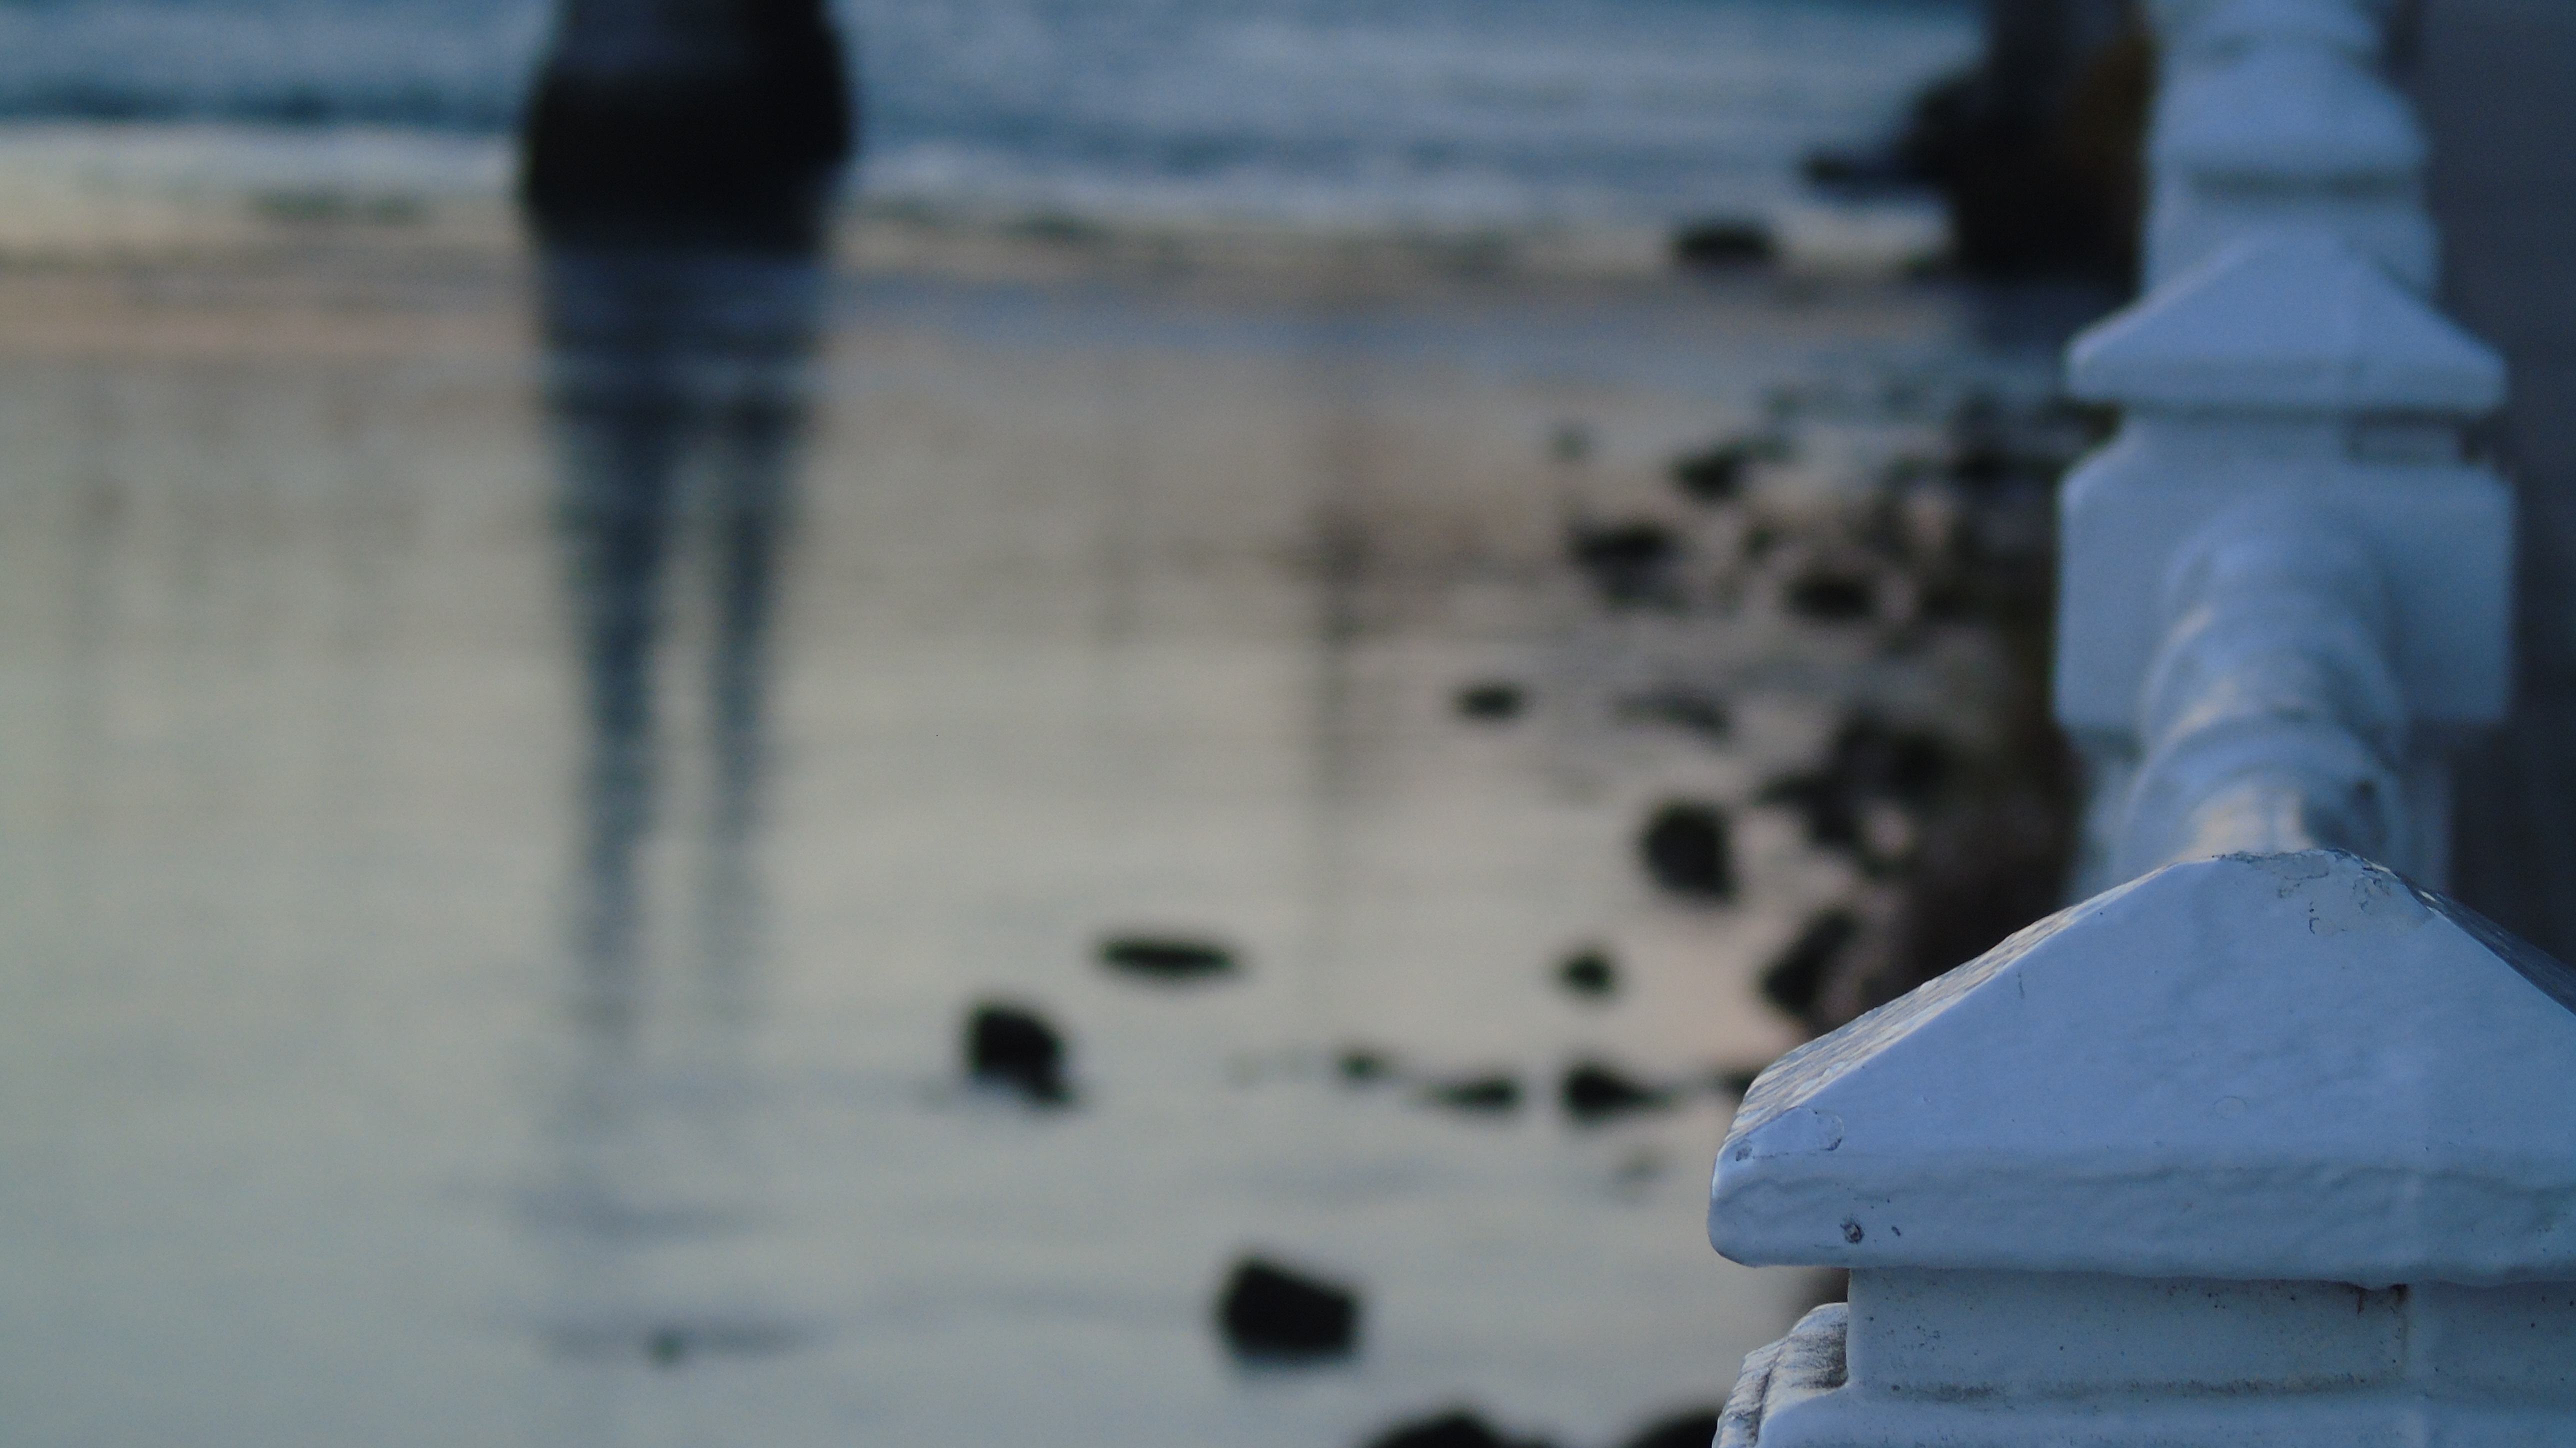
water, snow, winter, morning, ice, reflection, weather, blue, freezing